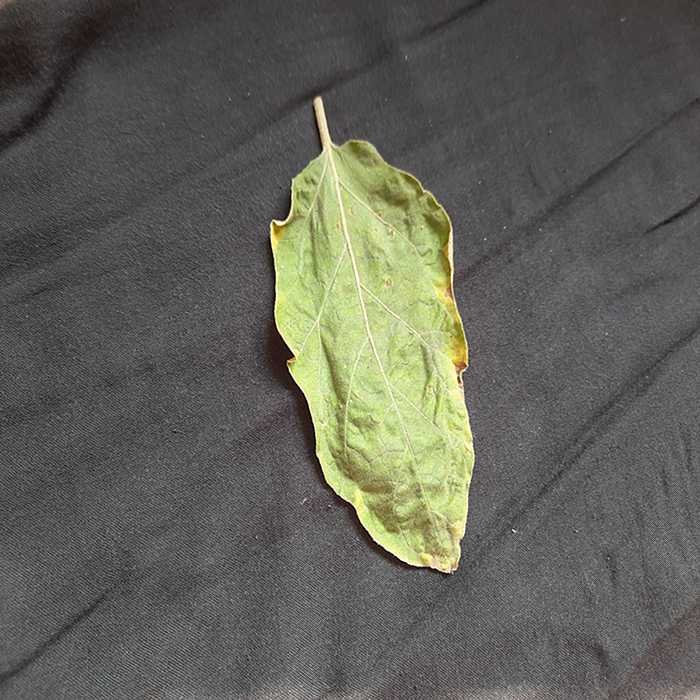
Plant: Eggplant
Label: Eggplant begomovirus